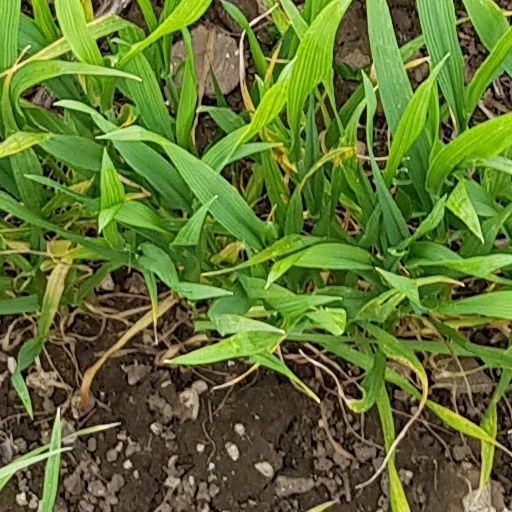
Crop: wheat